Guy Lafitte

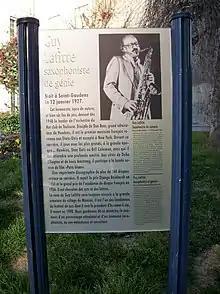
Monument in Saint-Gaudens

Guy Lafitte was born with name Denis Fernand Lafitte on January 12, 1927, in Saint-Gaudens, Haute-Garonne, France.